Sport in Pakistan

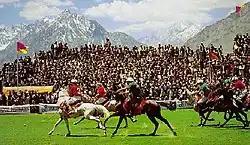
A polo match at Shandur

Pakistan Federation Baseball has hosted the Asian Baseball Cup several times, with the national team also winning the tournament in several editions. The team won the first SAARC Baseball Championship in 2011. The team qualified for the World Baseball Classic qualifier round for the first time where they lost 0–10 against Brazil and 0–14 while competing against Great Britain in 2016.